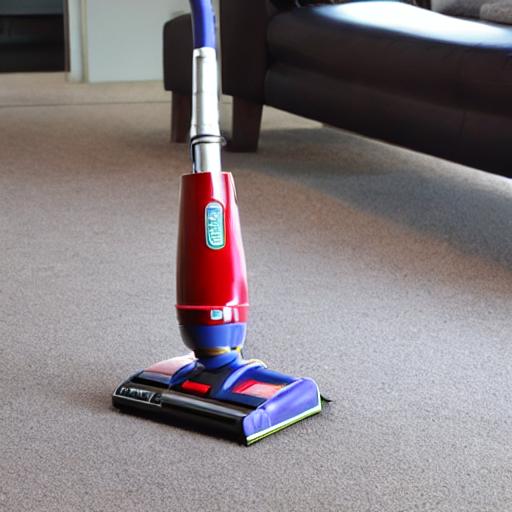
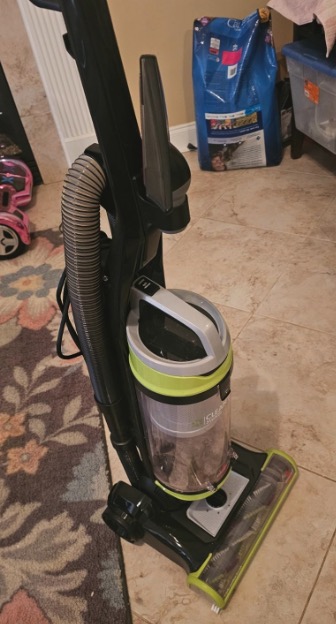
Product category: items_vacuum
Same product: no